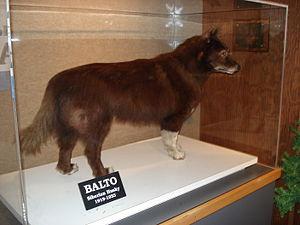
Simon Wells, né en 1961 à Cambridge, est un réalisateur, scénariste et animateur britannique.
Le husky de Sibérie ou husky sibérien ou tout simplement husky est une race de chien originaire de Sibérie orientale où il est traditionnellement élevé comme chien d'attelage.
Balto, né en 1919 et mort en 1933 est un chien de traîneau de race husky sibérien.